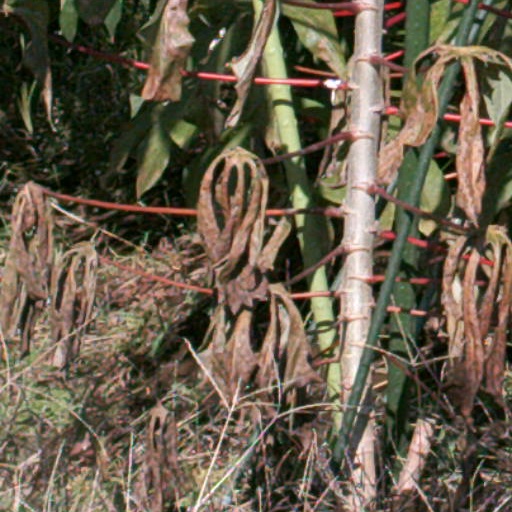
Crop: cassava